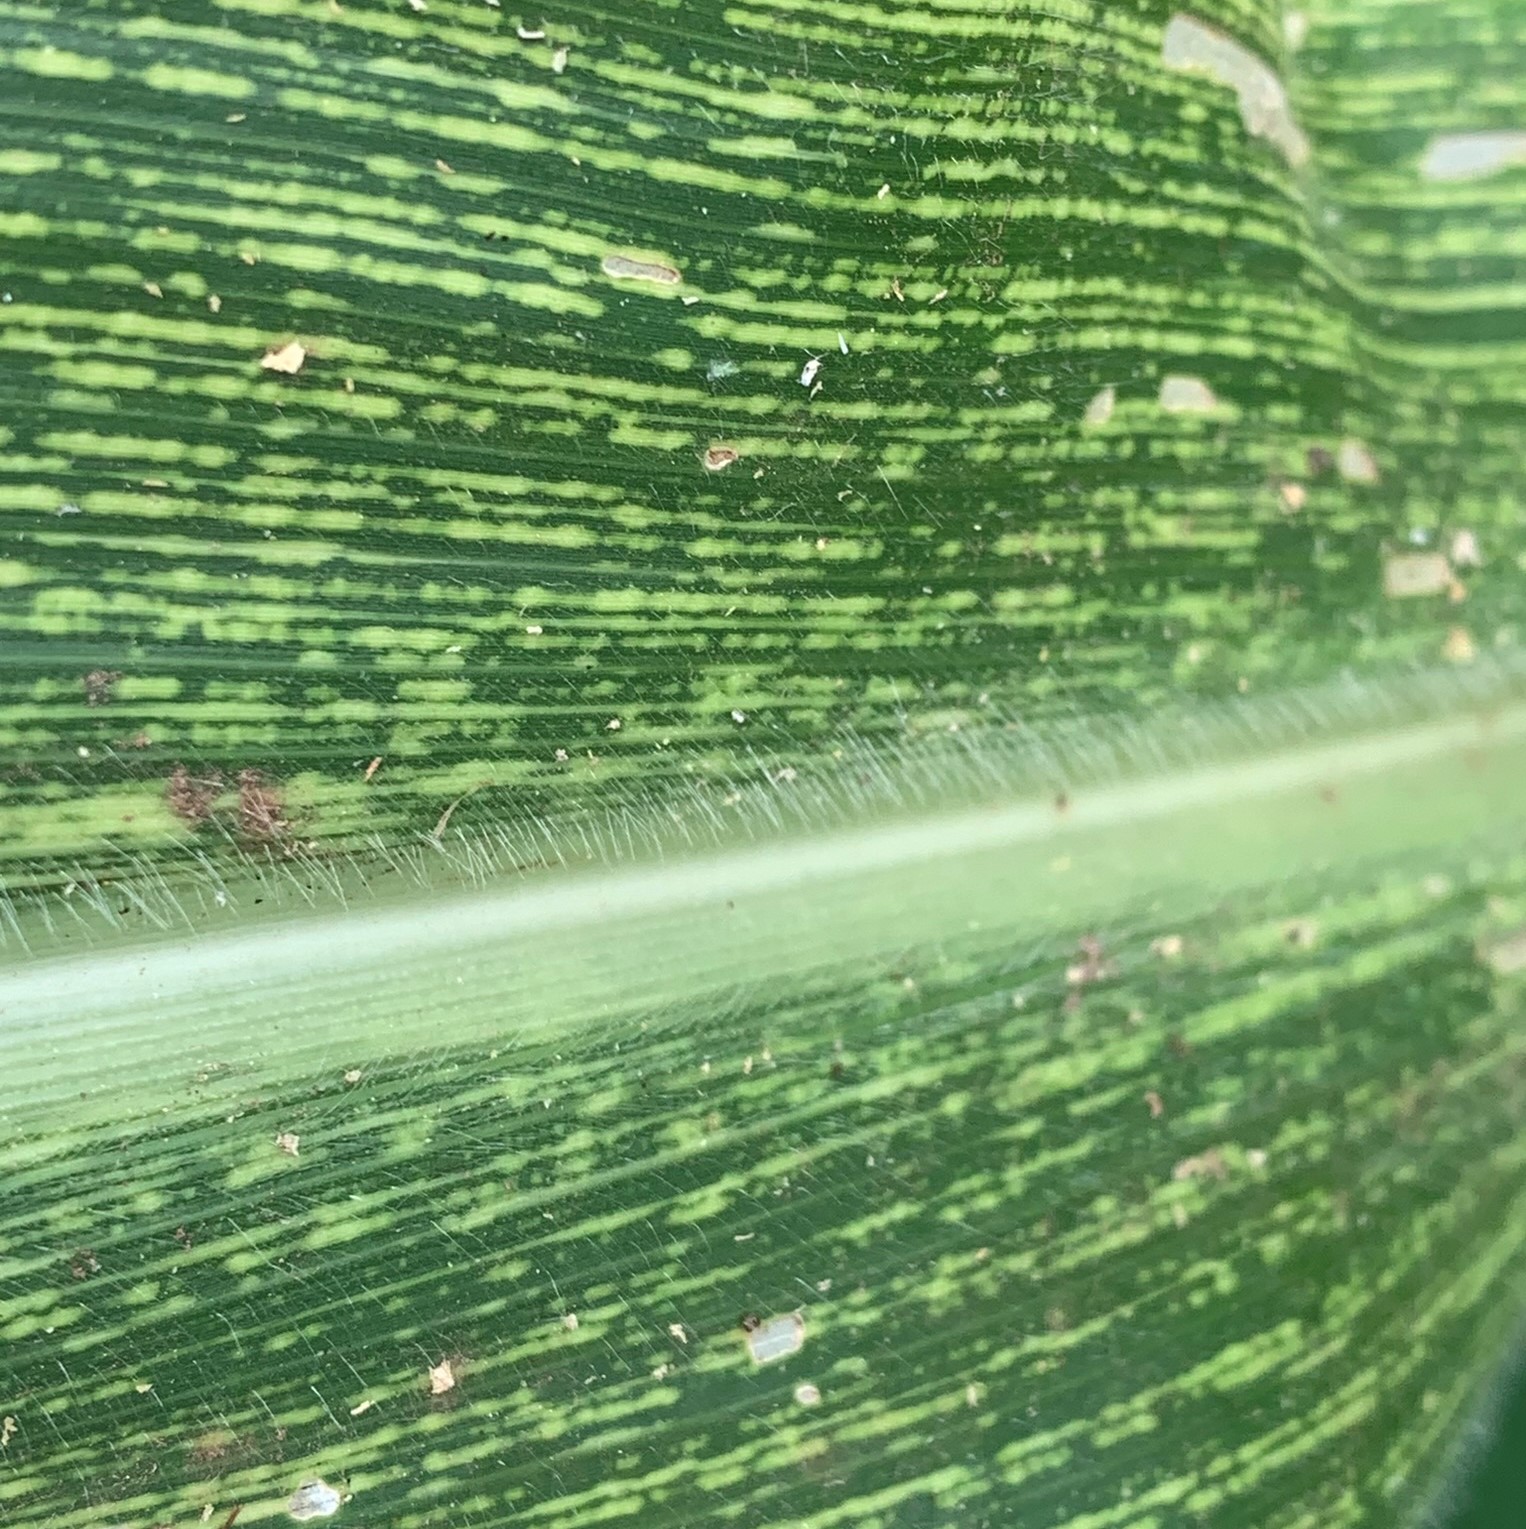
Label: MSV